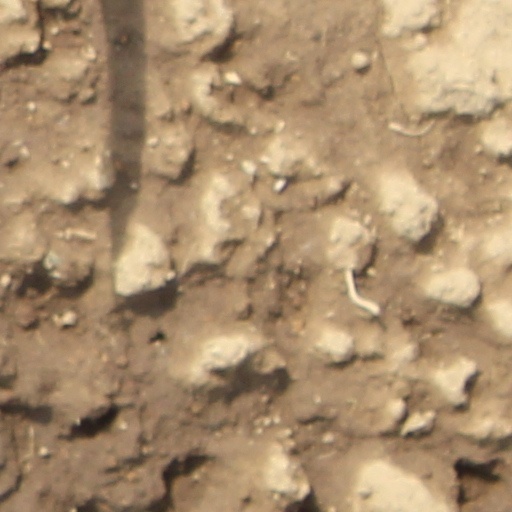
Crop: wheat